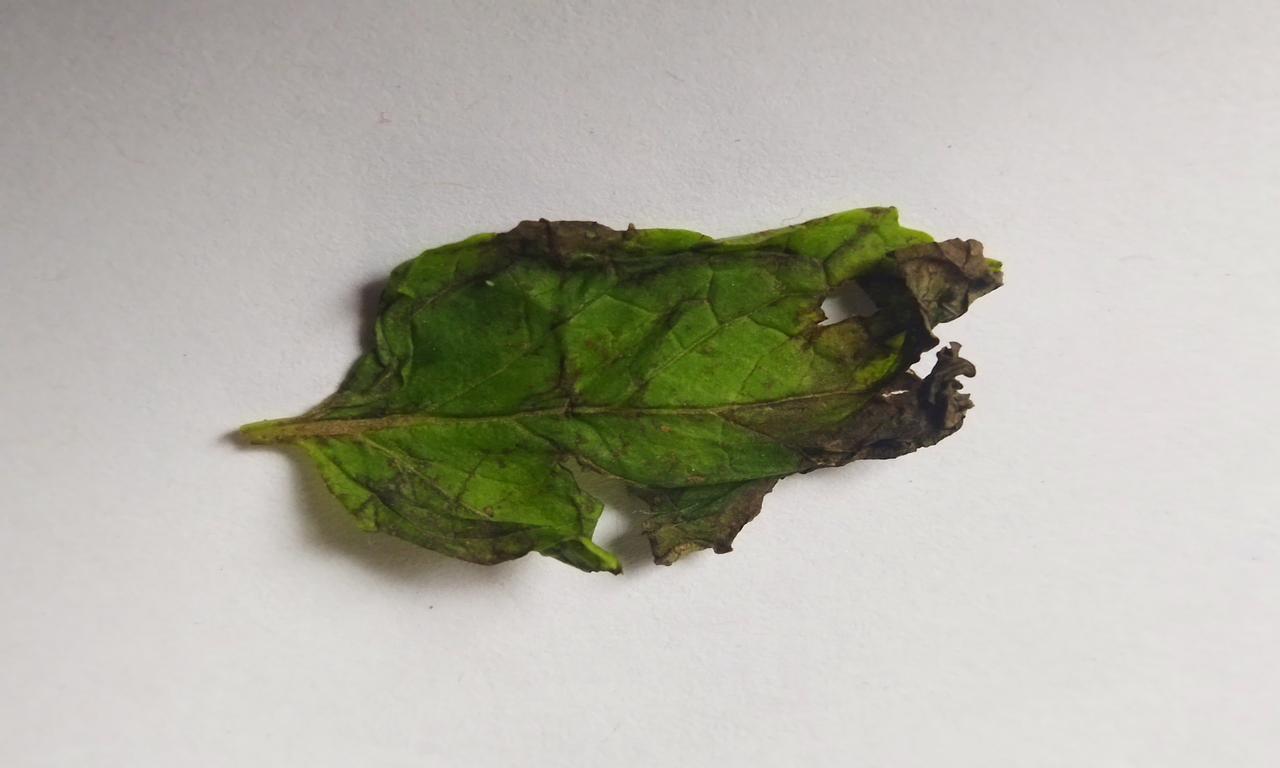
Label: Spoiled